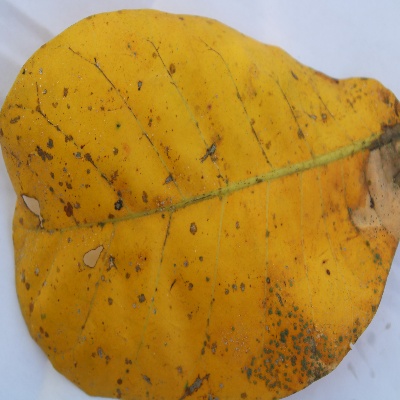
Crop: Cashew
Condition: anthracnose